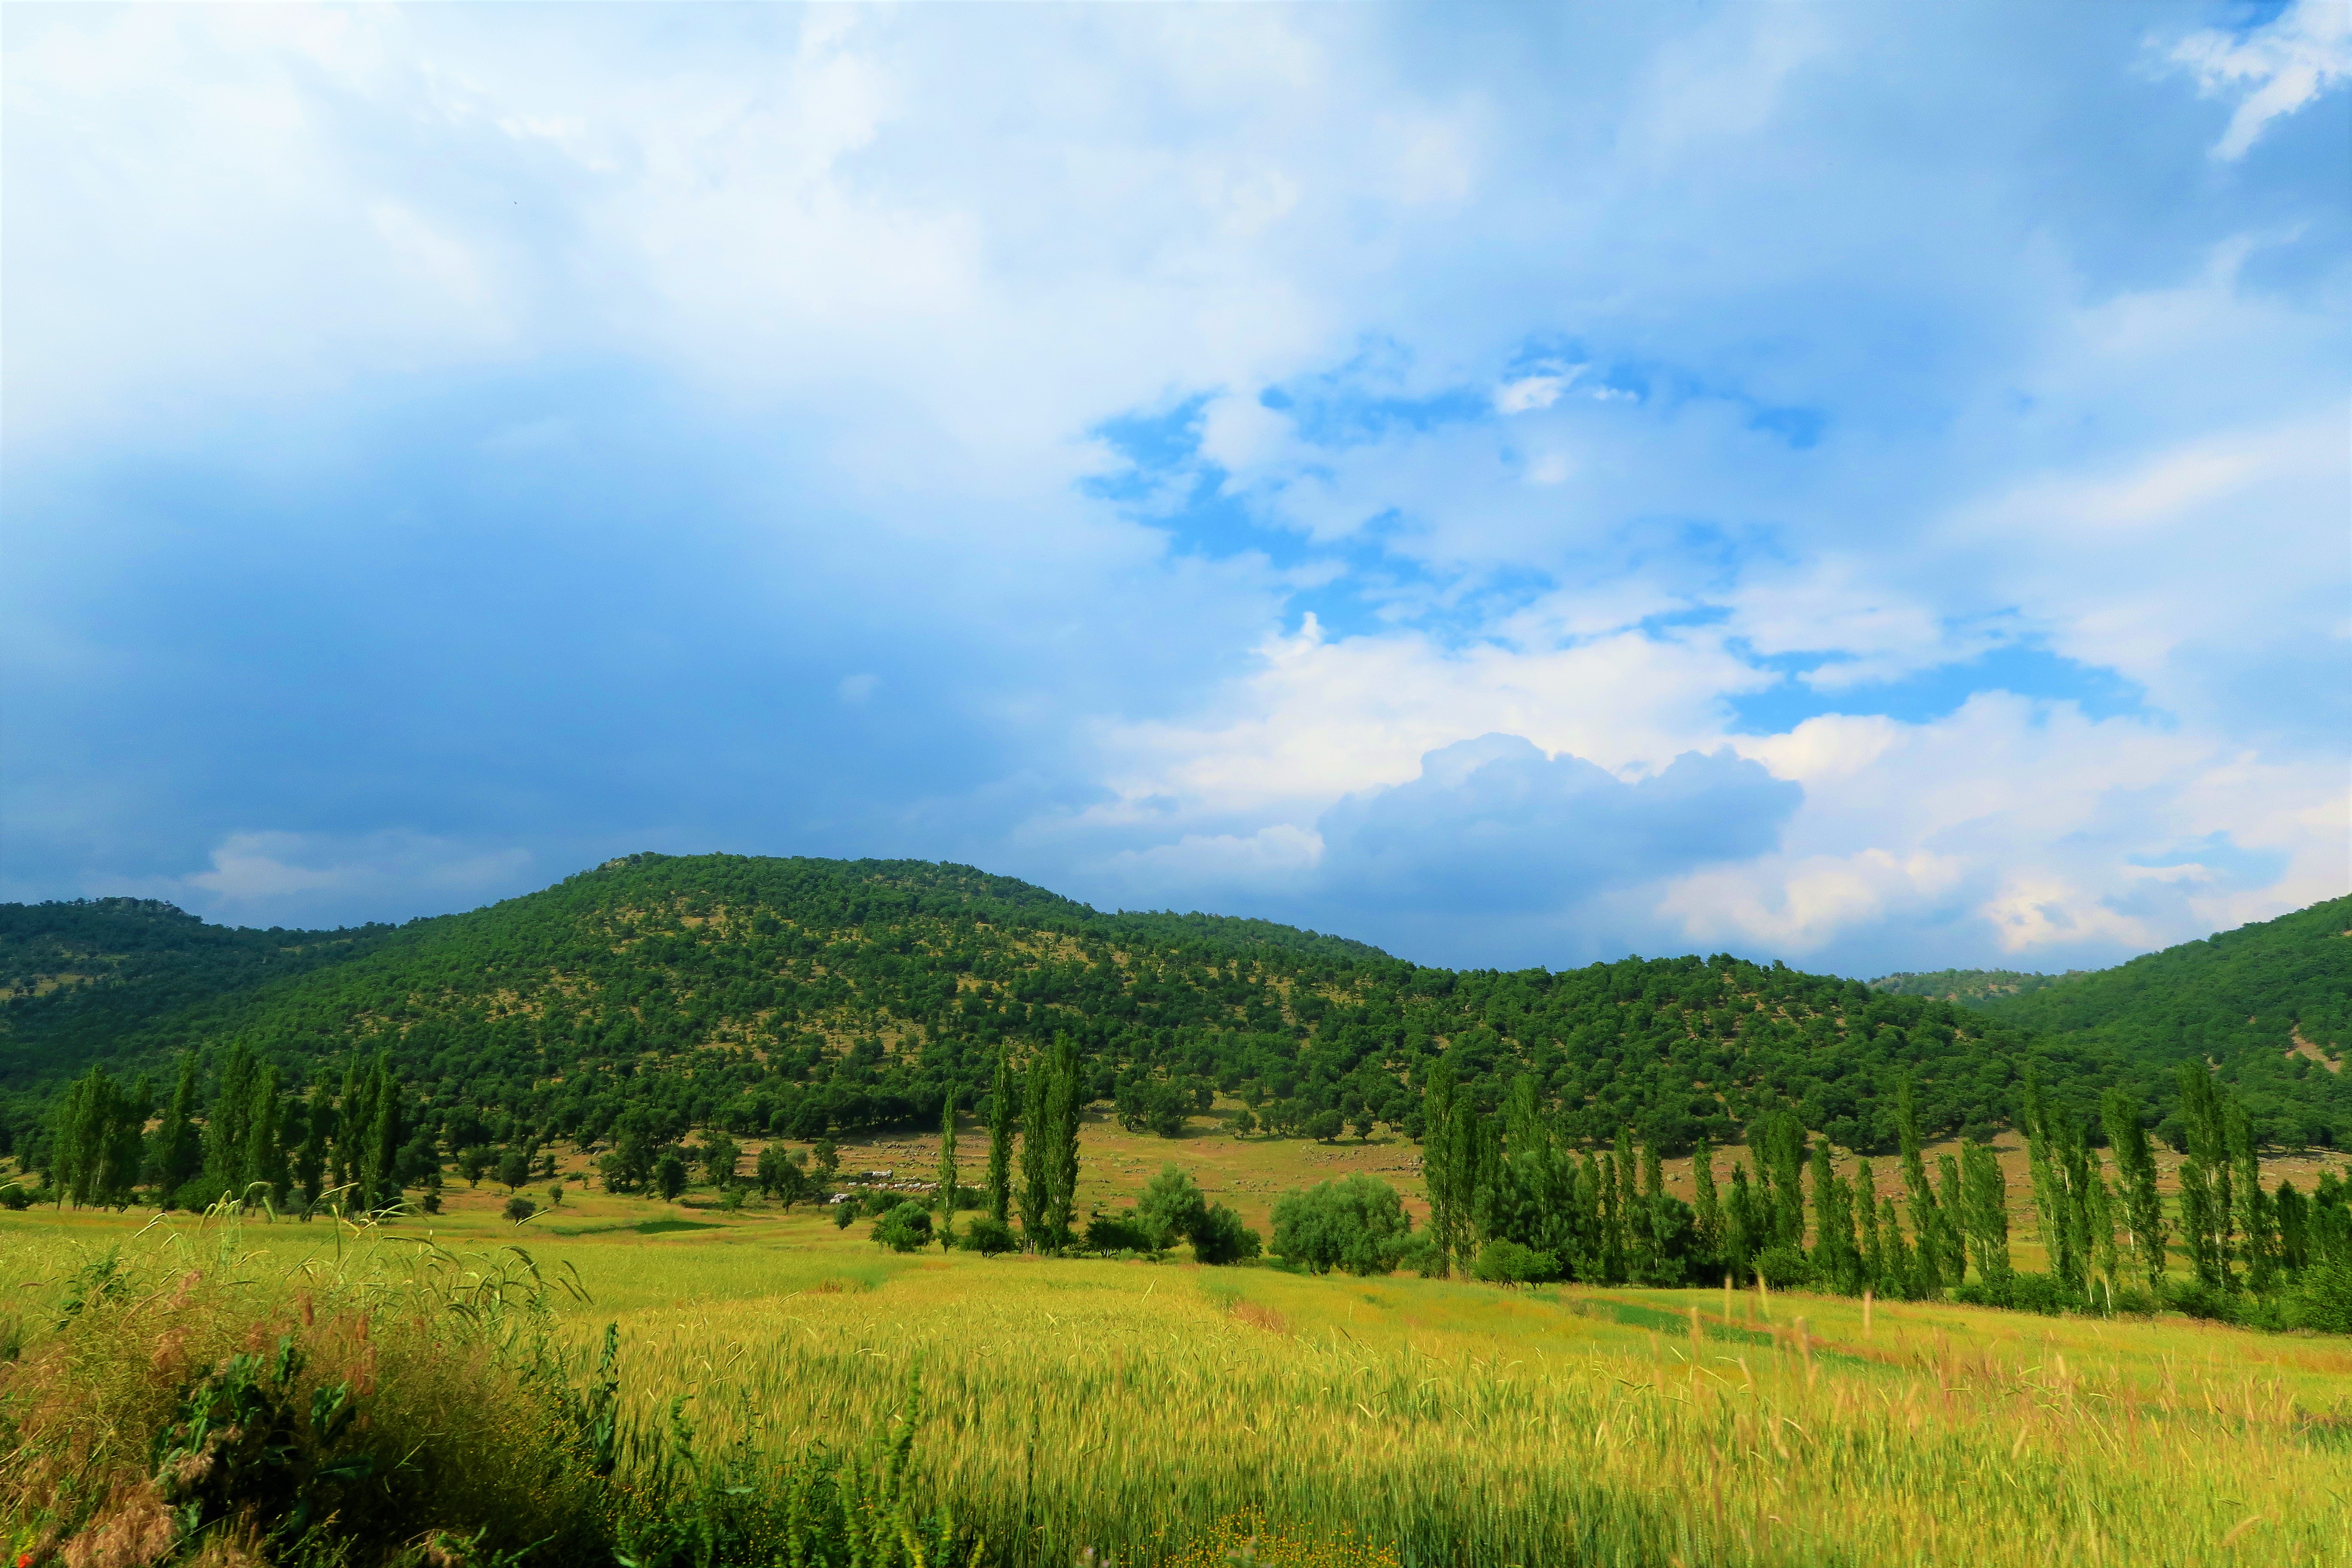
landscape, greenery, nature, village, mountains, forest, sun, sunset, plant, tree, light, natural landscape, sky, grassland, green, hill, mountainous landforms, field, natural environment, plain, pasture, meadow, highland, cloud, mountain, wilderness, hill station, grass, rural area, paddy field, prairie, land lot, grass family, mountain range, mount scenery, summer, agriculture, farm, photography, cumulus, valley, crop, steppe, horizon, national park, plantation, road, wildflower